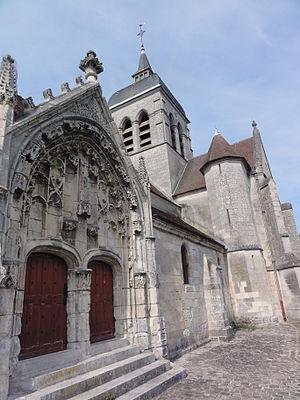
Église Sainte-Radegonde de Missy-sur-Aisne
Missy-sur-Aisne est une commune française située dans le département de l'Aisne, en région Hauts-de-France.
Cet article recense les monuments historiques français classés en 1919.
Cet article recense les monuments historiques du sud de l'Aisne, en France.